Zaner-Bloser (company)

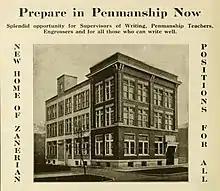
The Zanerian College

After building a reputation as an institution where students could specialize in various branches of pen art, the Zanerian Art College established itself as a leading voice in American penmanship by the early-20th century through the development of its own distinctive teaching script and the publication of quarterly, bi-monthly, then monthly periodicals pertaining to the penmanship industry.